Fiji Scouts Association

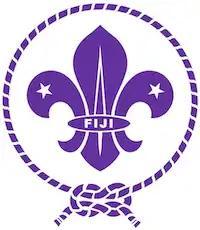
Nai Soqosoqo ni taba Gone e Viti

The Fiji Scouts Association is the national Scouting organization of Fiji. Scouting in Fiji was founded in 1914, and became a member of the World Organization of the Scout Movement in 1971. The Fiji Scouts Association has 3,926 members as of 2011.